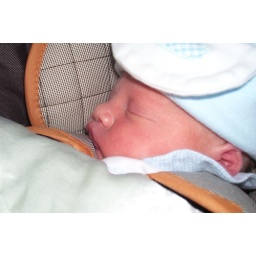
sleeping in the car seat